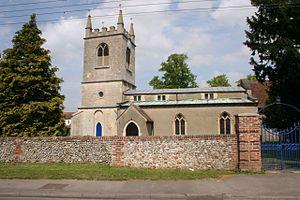
Benson est un village et une paroisse civile de l'Oxfordshire, en Angleterre. L'église paroissiale Sainte-Hélène date du XIIIᵉ siècle.